York, Newcastle and Berwick Railway

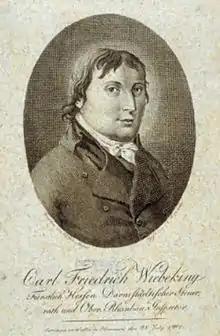
Carl Friedrich von Wiebeking

On 16 June 1834 the Durham Junction Railway (DJR) received permission to build a railway to transport coal from Moorsley in the Houghton-le-Spring area and the Hartlepool Dock & Railway to the River Tyne at Gateshead. Leaving the Stanhope and Tyne line at Washington, the River Wear was crossed by Victoria Viaduct, long and above high-water mark, which was designed by Harrison and built in two years. The bridge was officially opened and named in honour of Queen Victoria on her coronation on 28 June 1838, and the railway opened to mineral traffic on 24 August 1838. The long line was only laid as far as Rainton Meadows, short of Moorsley, and the Houghton-le-Spring branch was not built.